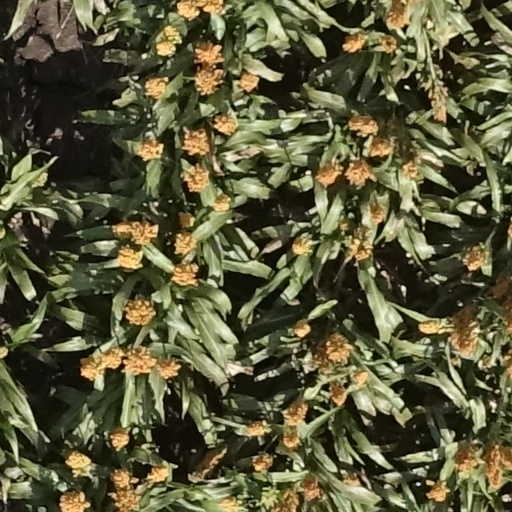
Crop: sorghum